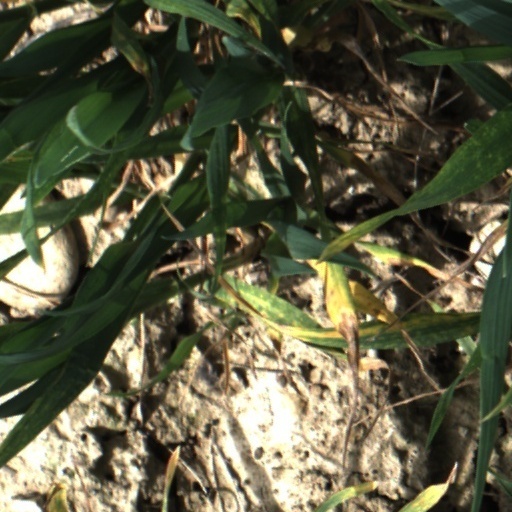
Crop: wheat